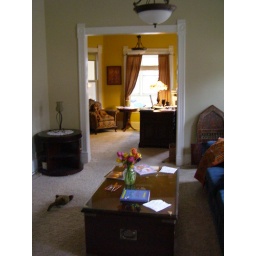
standing in the doorway of the TV room this pic shoots the office view from the livingroom.